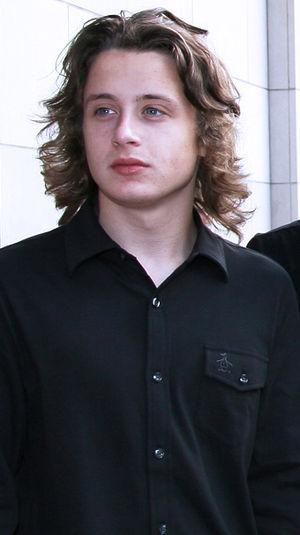
Rory Culkin est un acteur américain né le 21 juillet 1989 à New York, New York.
Cette liste recense les personnages de la saga cinématographique Scream réalisée par Wes Craven.